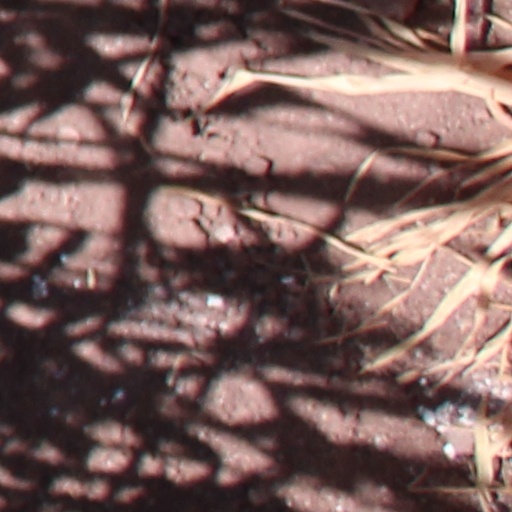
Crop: wheat